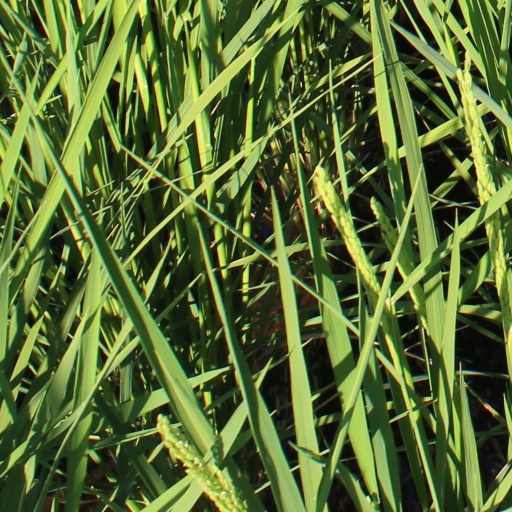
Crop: rice